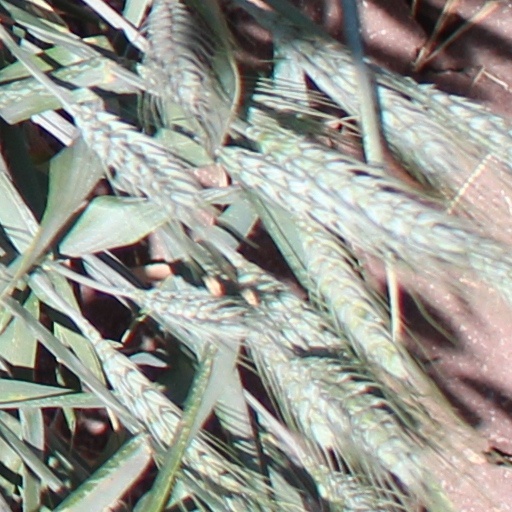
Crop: wheat